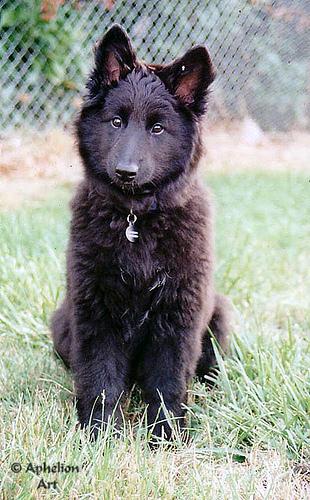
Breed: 227-n000070-groenendael